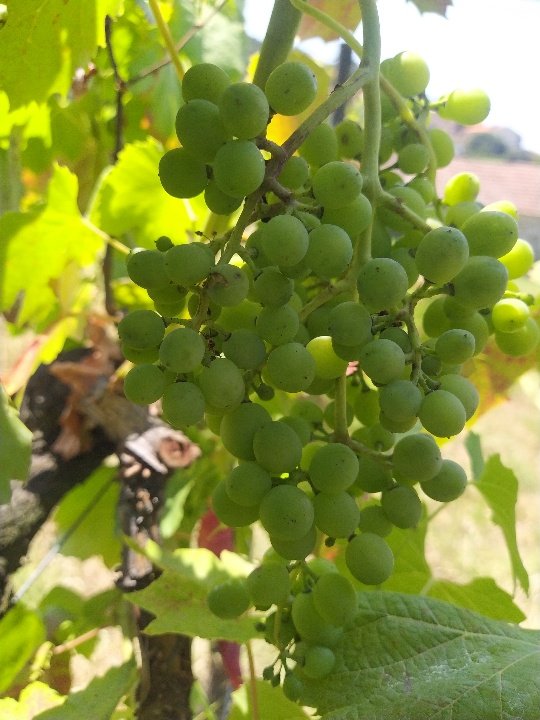
Berries visible: 104
Grape clusters: 1